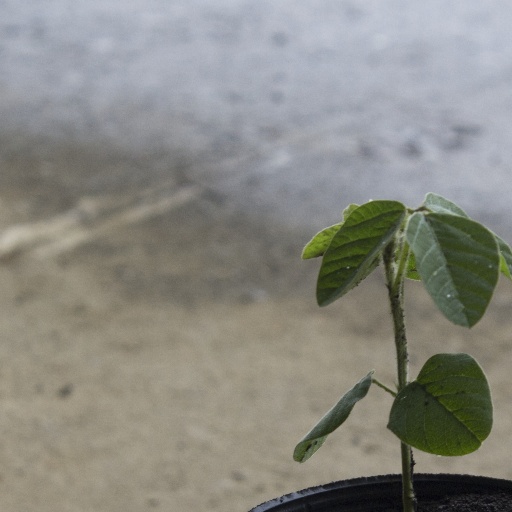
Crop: soybean